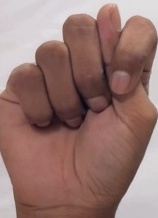
ASL sign: T